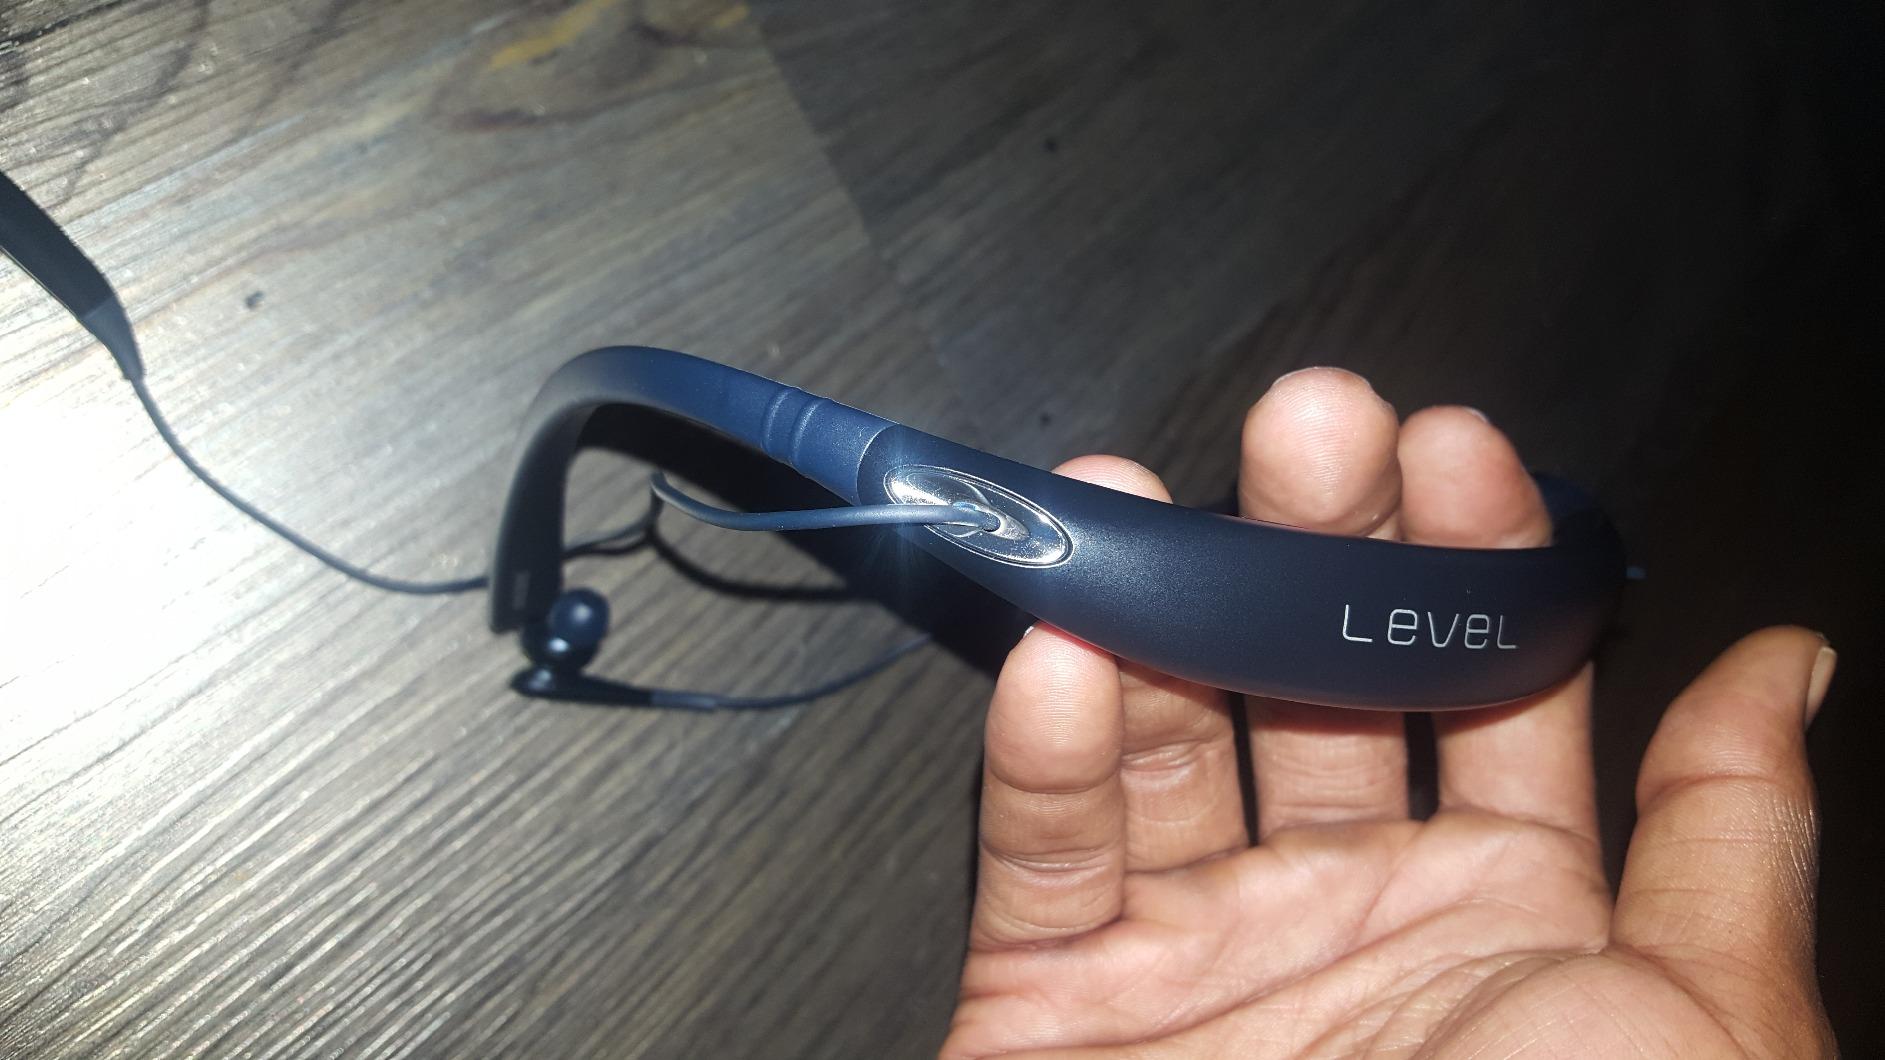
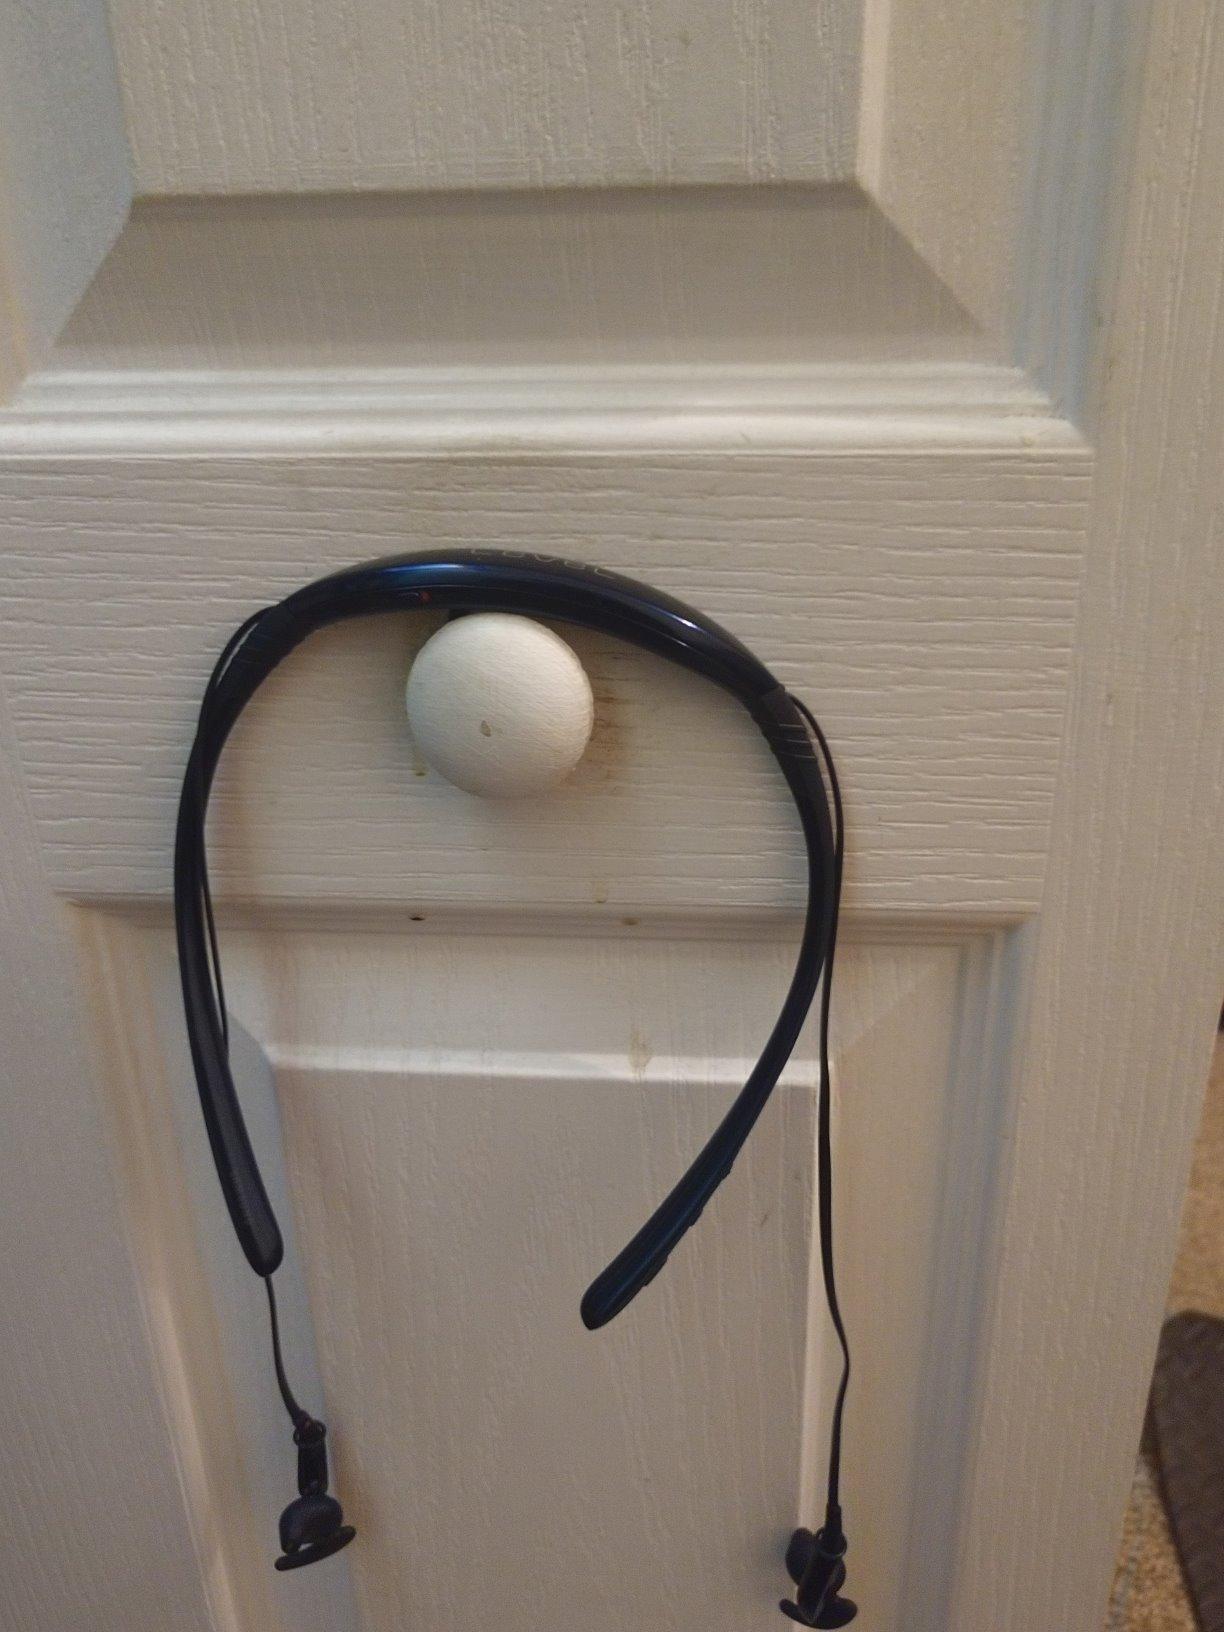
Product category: headphones
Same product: no